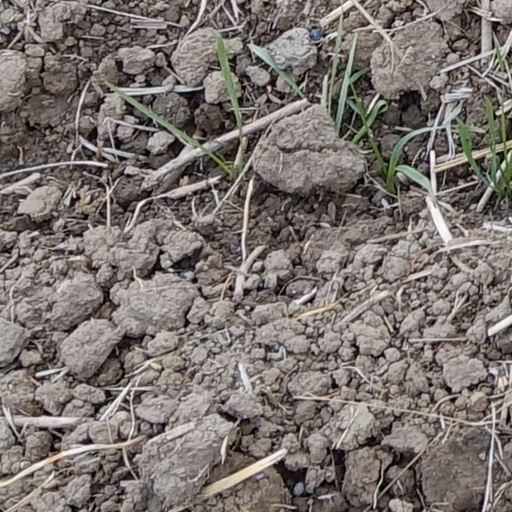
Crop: wheat